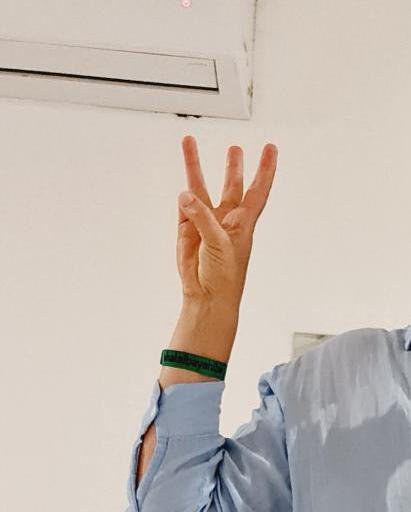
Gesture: three